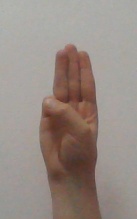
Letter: thaa